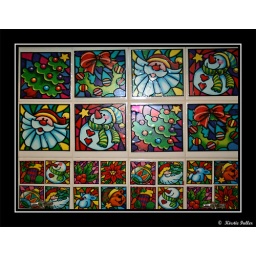
Stained glass effect window clings on the washbasin tiles in the bathroom.